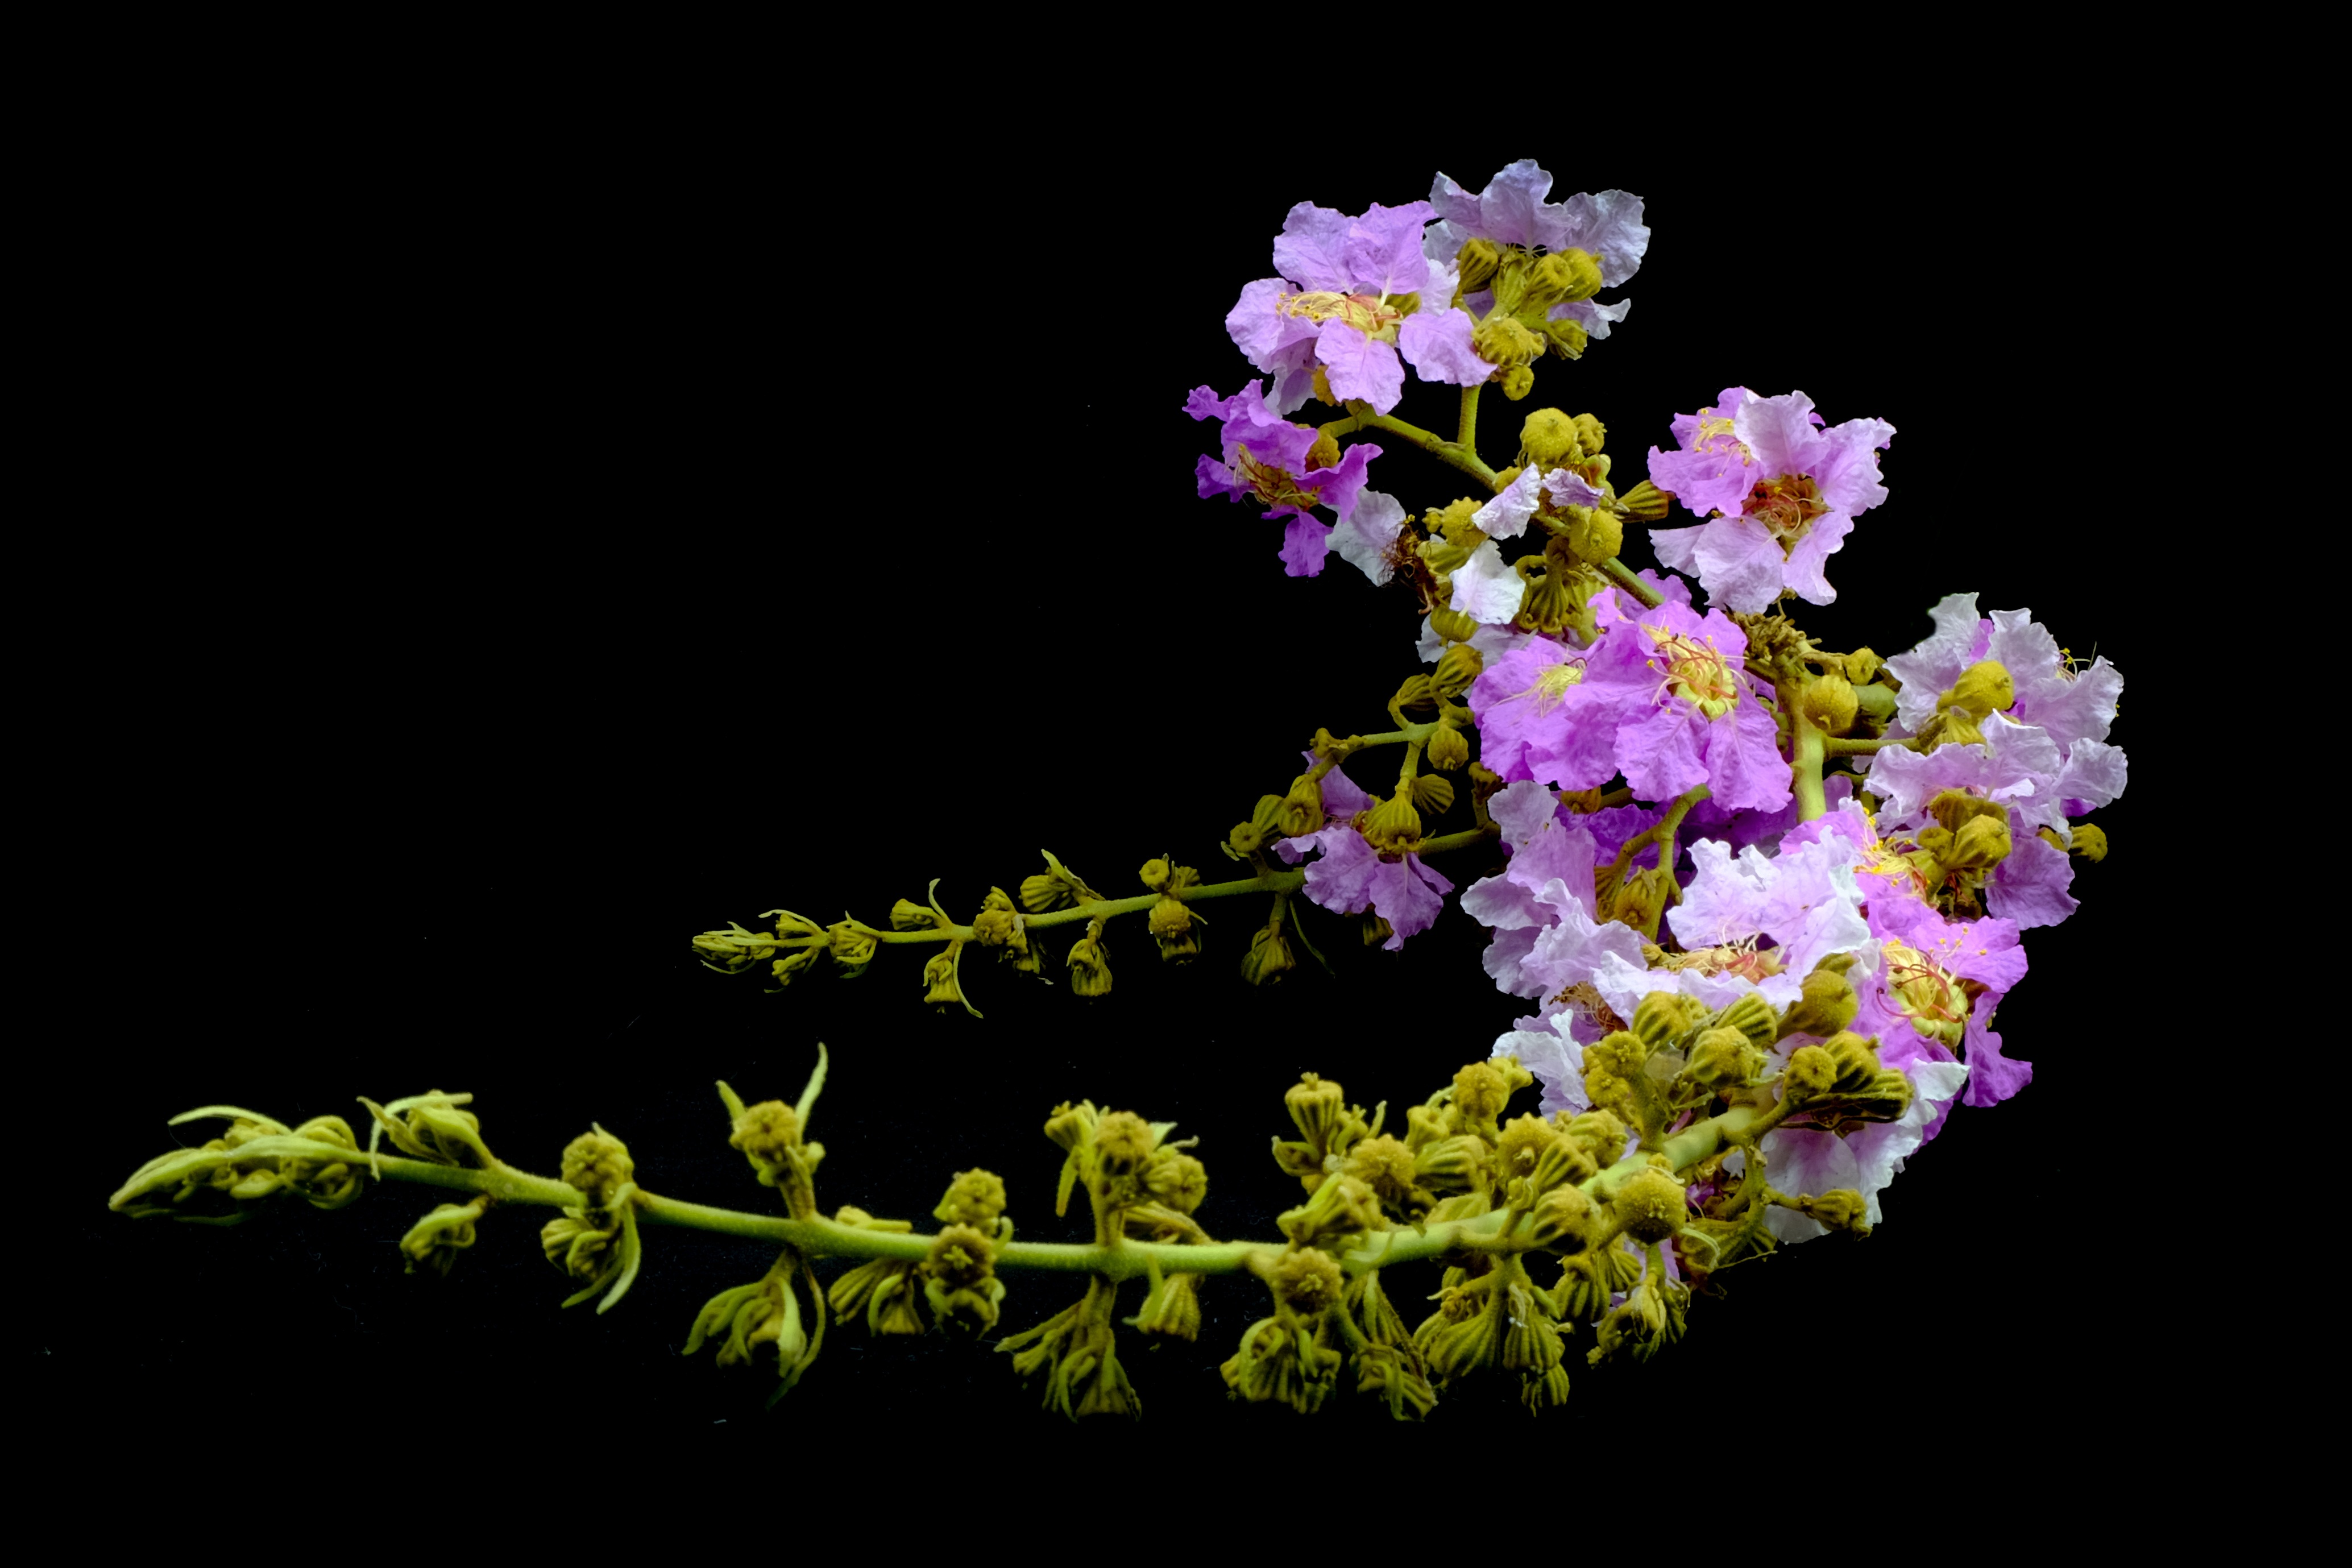
nature, branch, blossom, plant, flower, purple, pollen, color, asia, pink, flora, violet, floristry, floribunda, macro photography, flowering plant, land plant